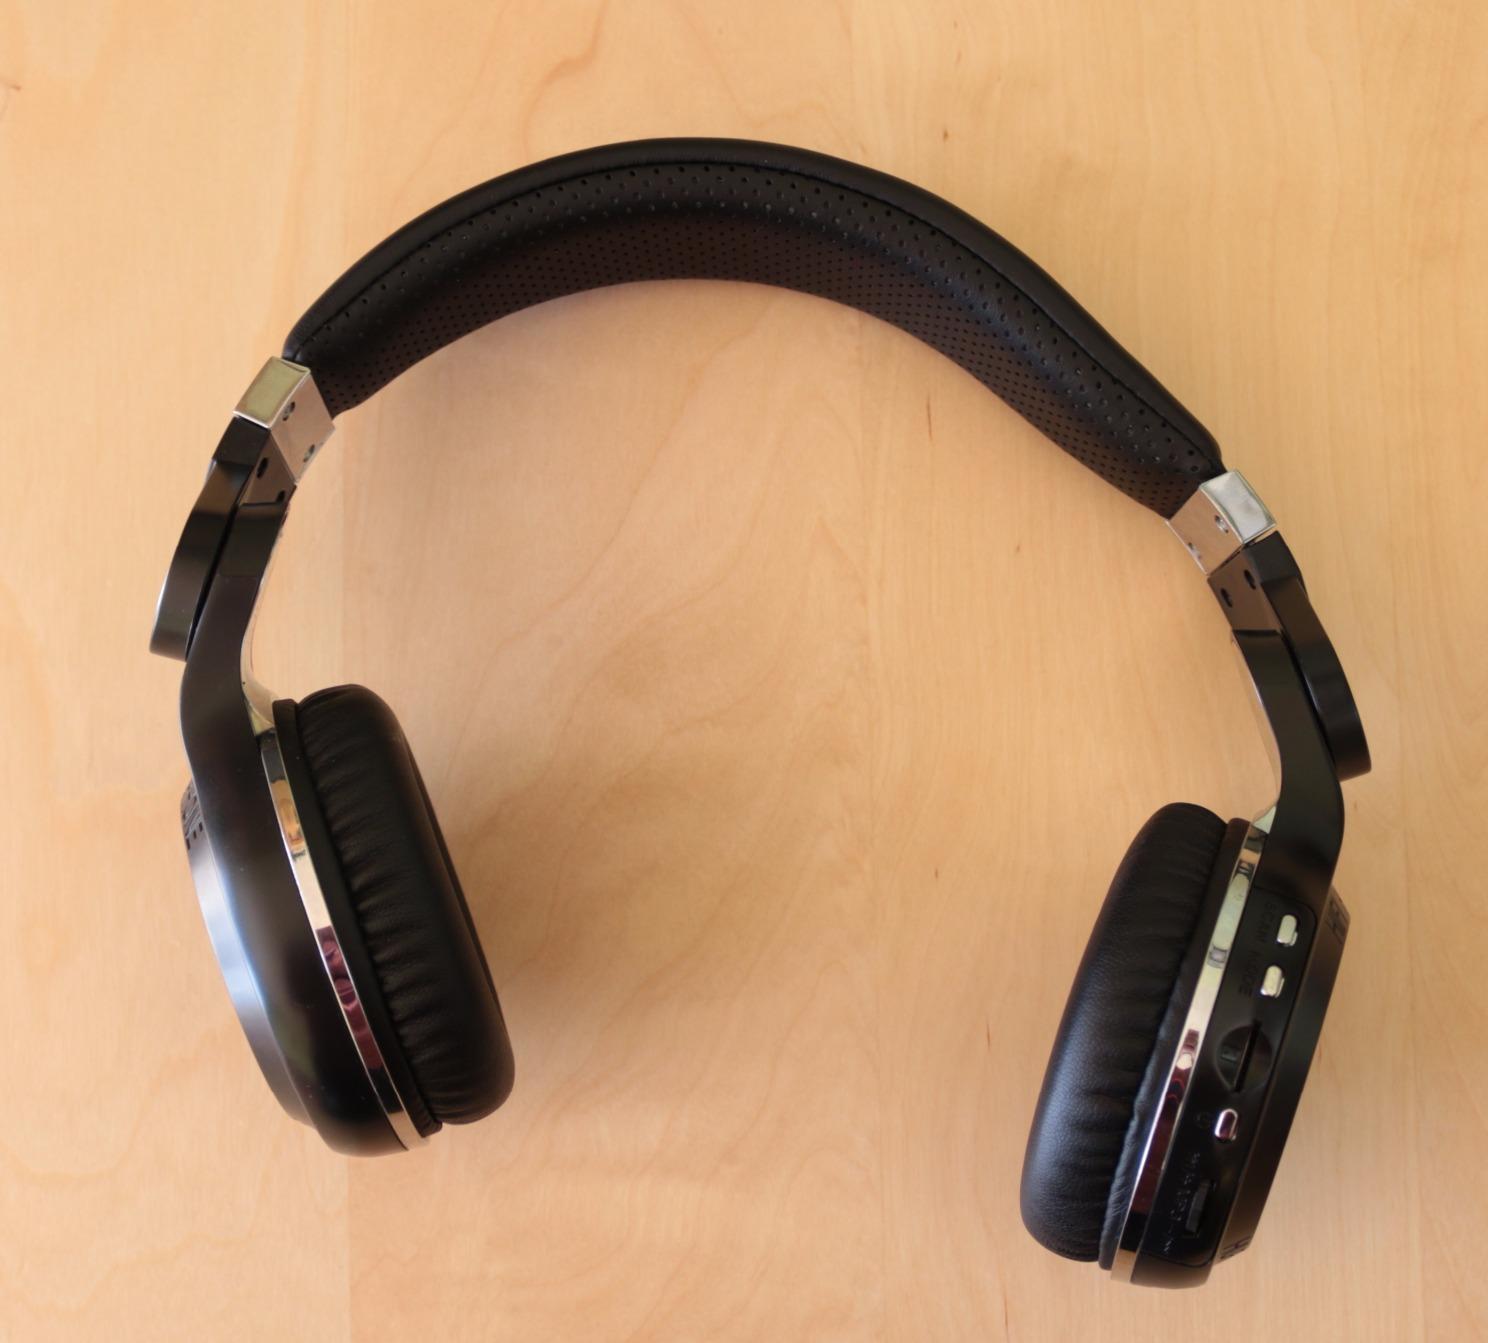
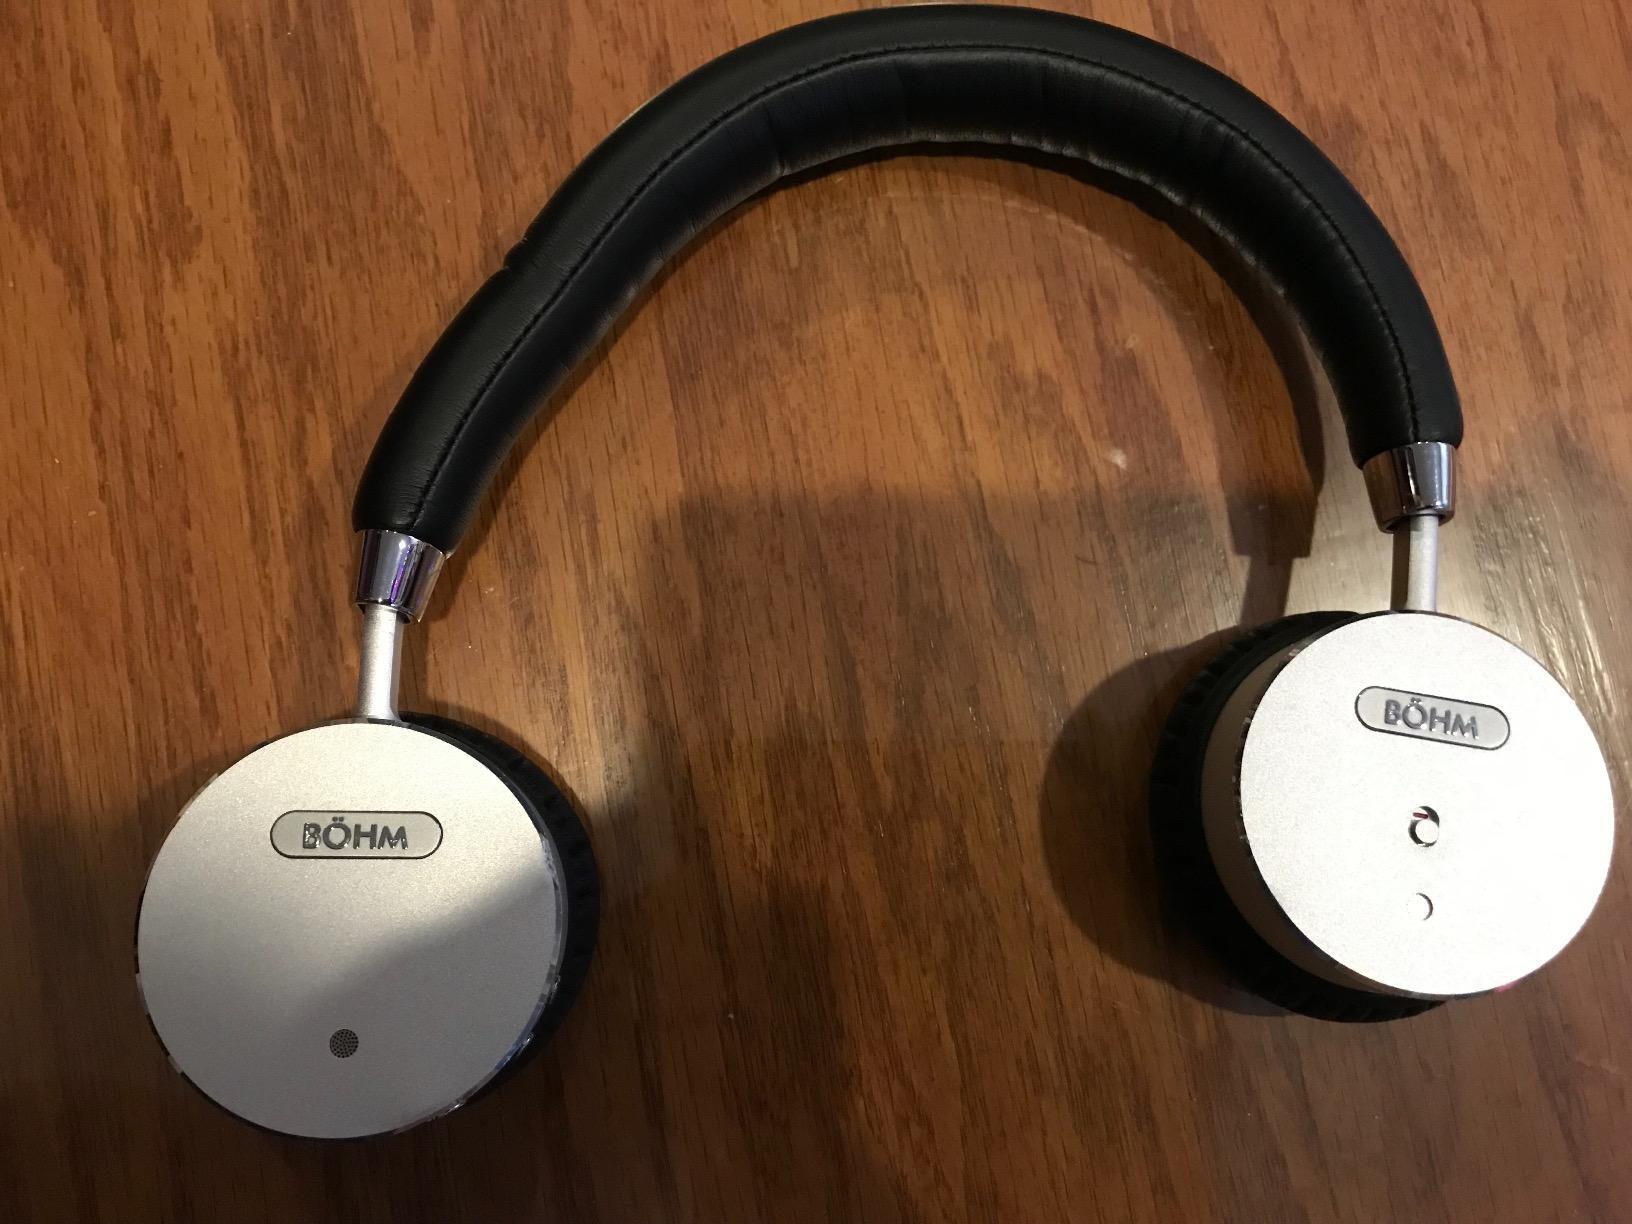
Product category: headphones
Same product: no